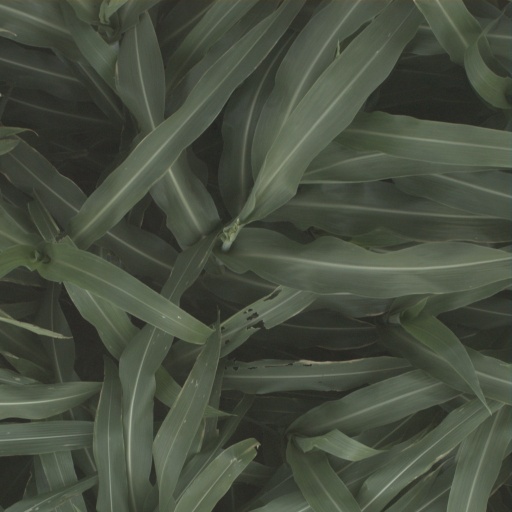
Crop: sorghum